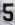
Number: 5